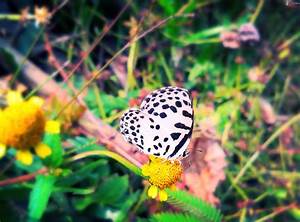
Label: butterfly